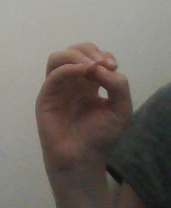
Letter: ha